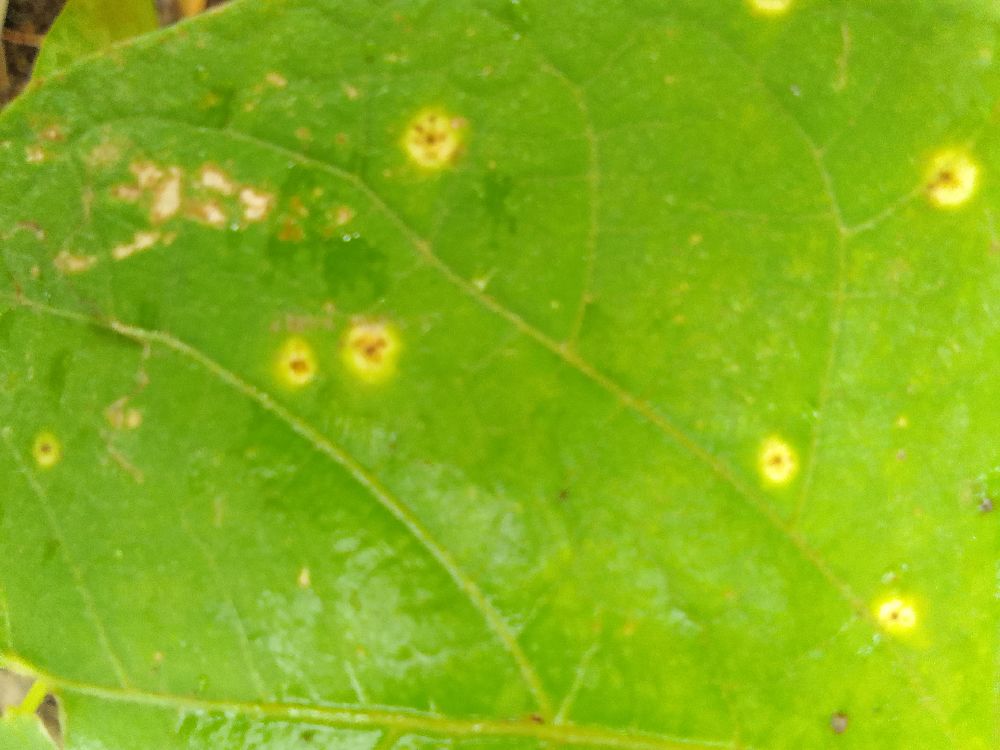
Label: rust